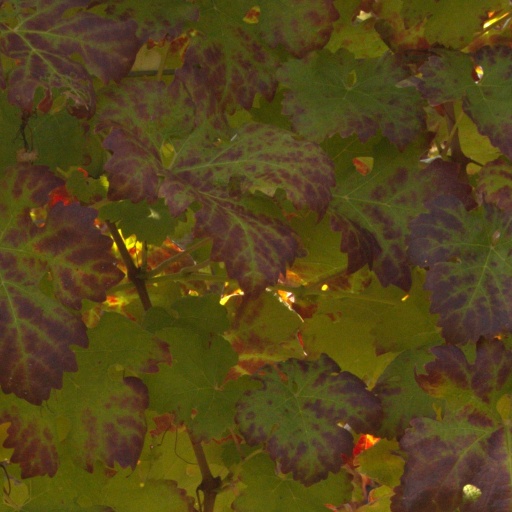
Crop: grape